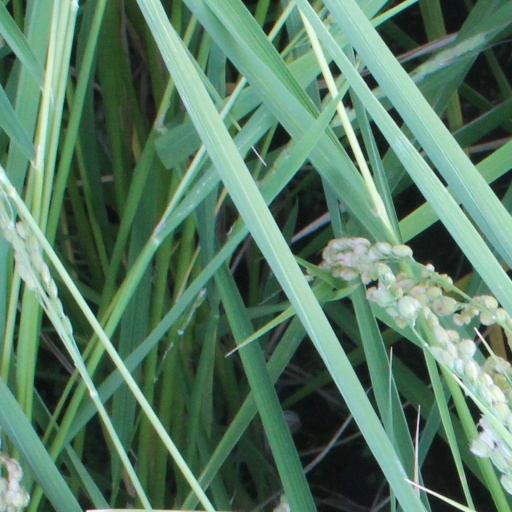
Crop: rice